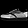
Label: Sneaker